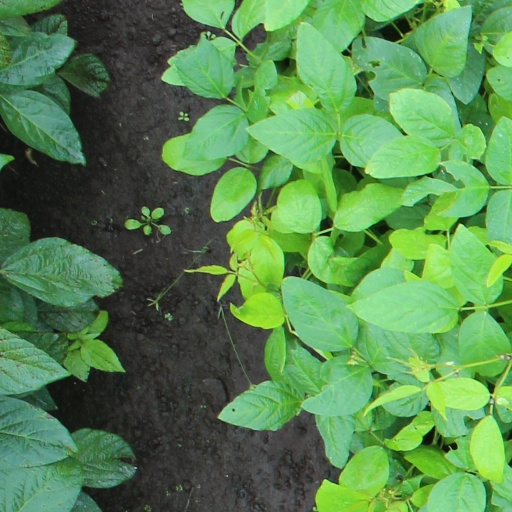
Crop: soybean